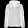
Label: Coat